Jamie Vardy

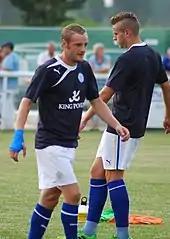
Vardy (left) warming up for Leicester City in 2013

On 17 May 2012, it was announced that Vardy would be signing for Championship club Leicester City ahead of the 2012–13 season, for a reported fee of £1 million, a non-League record, which could potentially be worth up to £1.7 million with add-ons. The next day, he signed on a three-year contract until June 2015. On 14 August, Vardy made his debut for Leicester against Torquay United in the first round of the League Cup, playing the entirety of the match at Plainmoor and heading the final goal in a 4–0 win. Four days later he made his Football League debut at the King Power Stadium, a 2–0 win over Peterborough United in which he set up a goal for Andy King. He scored his first league goal in a 2–1 away defeat to Blackburn Rovers on 25 August. In September, he scored the winner in two 2–1 comeback victories, against Burnley and Middlesbrough. Vardy's first season at the club was marred by his own loss of form, prompting criticism from some City supporters on social media, and he even considered leaving football until manager Nigel Pearson and assistant manager Craig Shakespeare convinced him to continue with the club.